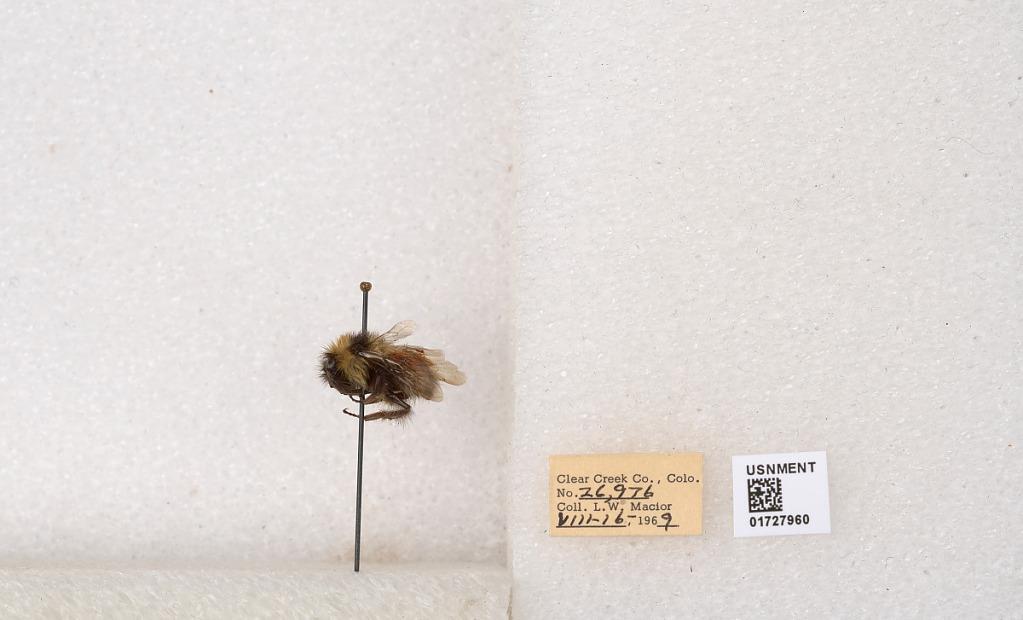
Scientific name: Bombus (Pyrobombus) sylvicola Kirby
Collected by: L. Macior
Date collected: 1969-8-16
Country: United States
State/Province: Colorado
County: Clear Creek
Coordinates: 39.7006, -105.694